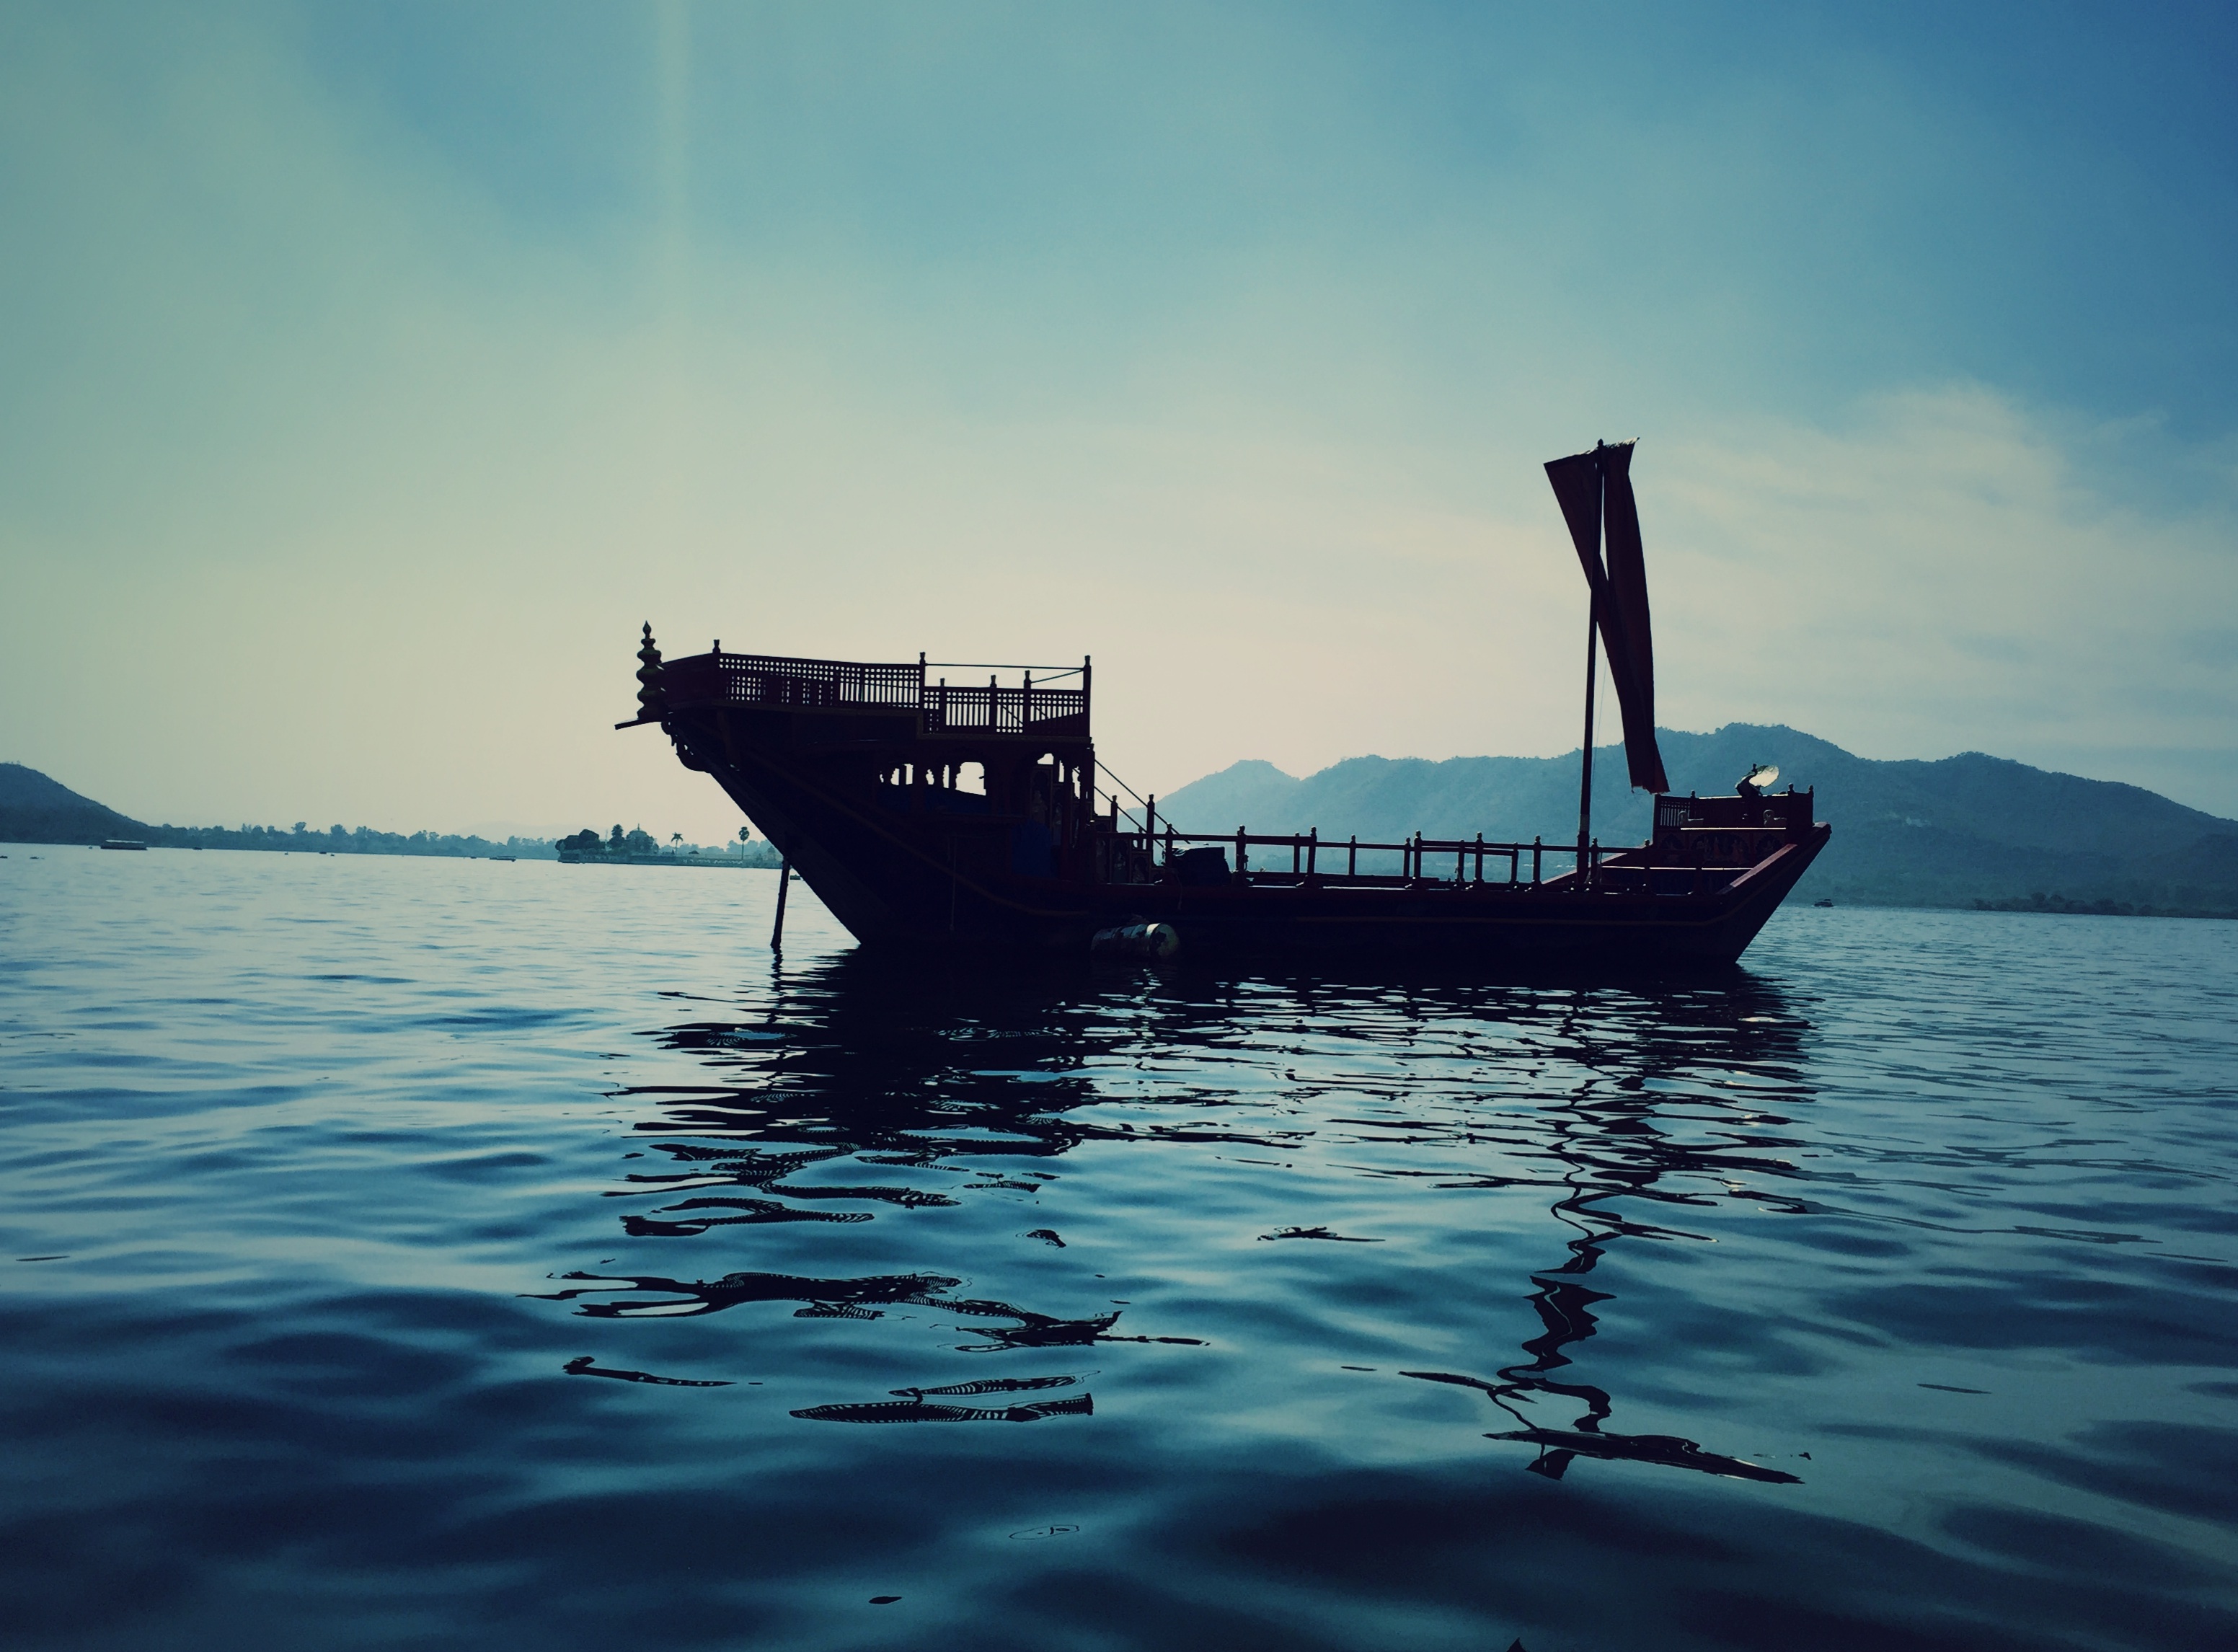
sea, coast, ocean, boat, wave, ship, reflection, vehicle, bay, watercraft, shipwreck, fishing vessel, ghost ship